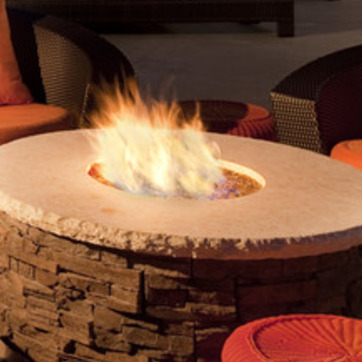
Material: other